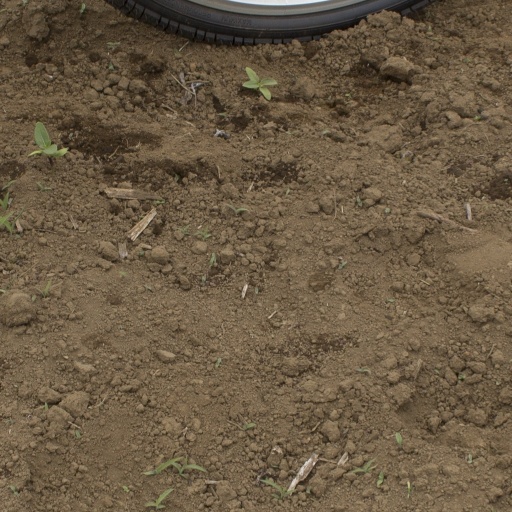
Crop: Jerusalem artichoke